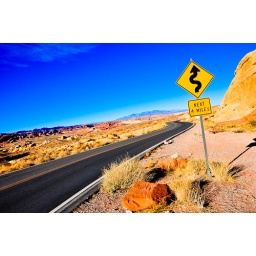
A warning sign for winding roads in Valley of Fire State Park, Nevada.